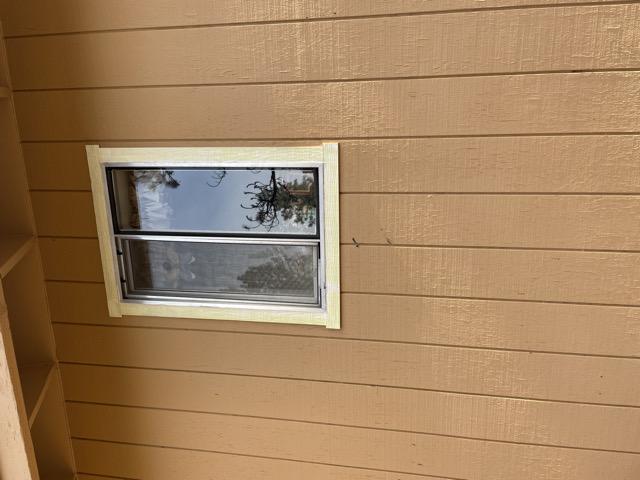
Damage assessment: affected